Paleontology in Wyoming

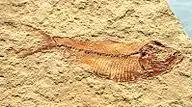
"Knightia".

During the early part of the Cenozoic, Wyoming was home to dense forests. Contemporary local vegetation would leave behind significant coal deposits. Massive lakes formed in the low-lying areas between local mountains. One inhabitant of these lakes, "Knightia eocaena" is the state fossil. The Rocky Mountains were still being formed and the local geologic upheaval caused volcanic eruptions. During the Paleocene, the Big Horn Basin was home to a unique mammal fauna. During the Eocene Wyoming contained significant freshwater lakes. The blue-green algae "Chlorellopsis" grew in this lake. Its fossils are preserved in deposits left around the shores of these lakes. The Green River deposits contain the best preserved freshwater fish fossils in the world not far from Bridger. The seven foot tall flightless bird "Gastornis" roamed the land. Other land life of Eocene Wyoming include creodonts and a wide variety of insects that left their remains near Henry's Fork, not far from the boundary with neighboring Utah. The Bridger Basin was home to creatures like relatives of camels, carnivorans, elephants, horses, primates, rodents, "Uintatherium", and whales. During the Quaternary, volcanic activity continued throughout much of the state and glaciers left significant deposits in the western half of the state.